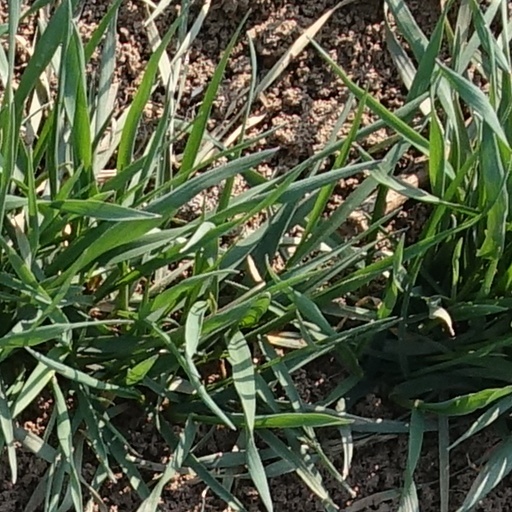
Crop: wheat